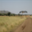
Label: plain